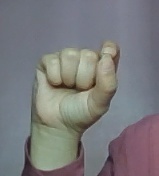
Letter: fa